Drab (color)

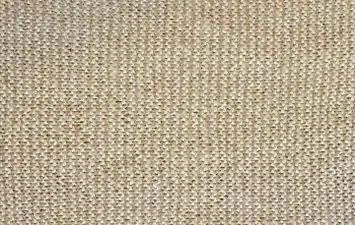
Drab is a dull light-brown color, the color of undyed wool cloth of the same name.

Drab is a dull, light-brown color. It originally took its name from a fabric of the same color made of undyed, homespun wool. The word was first used in English in 1686. It probably originated from the Old French word , which meant cloth.